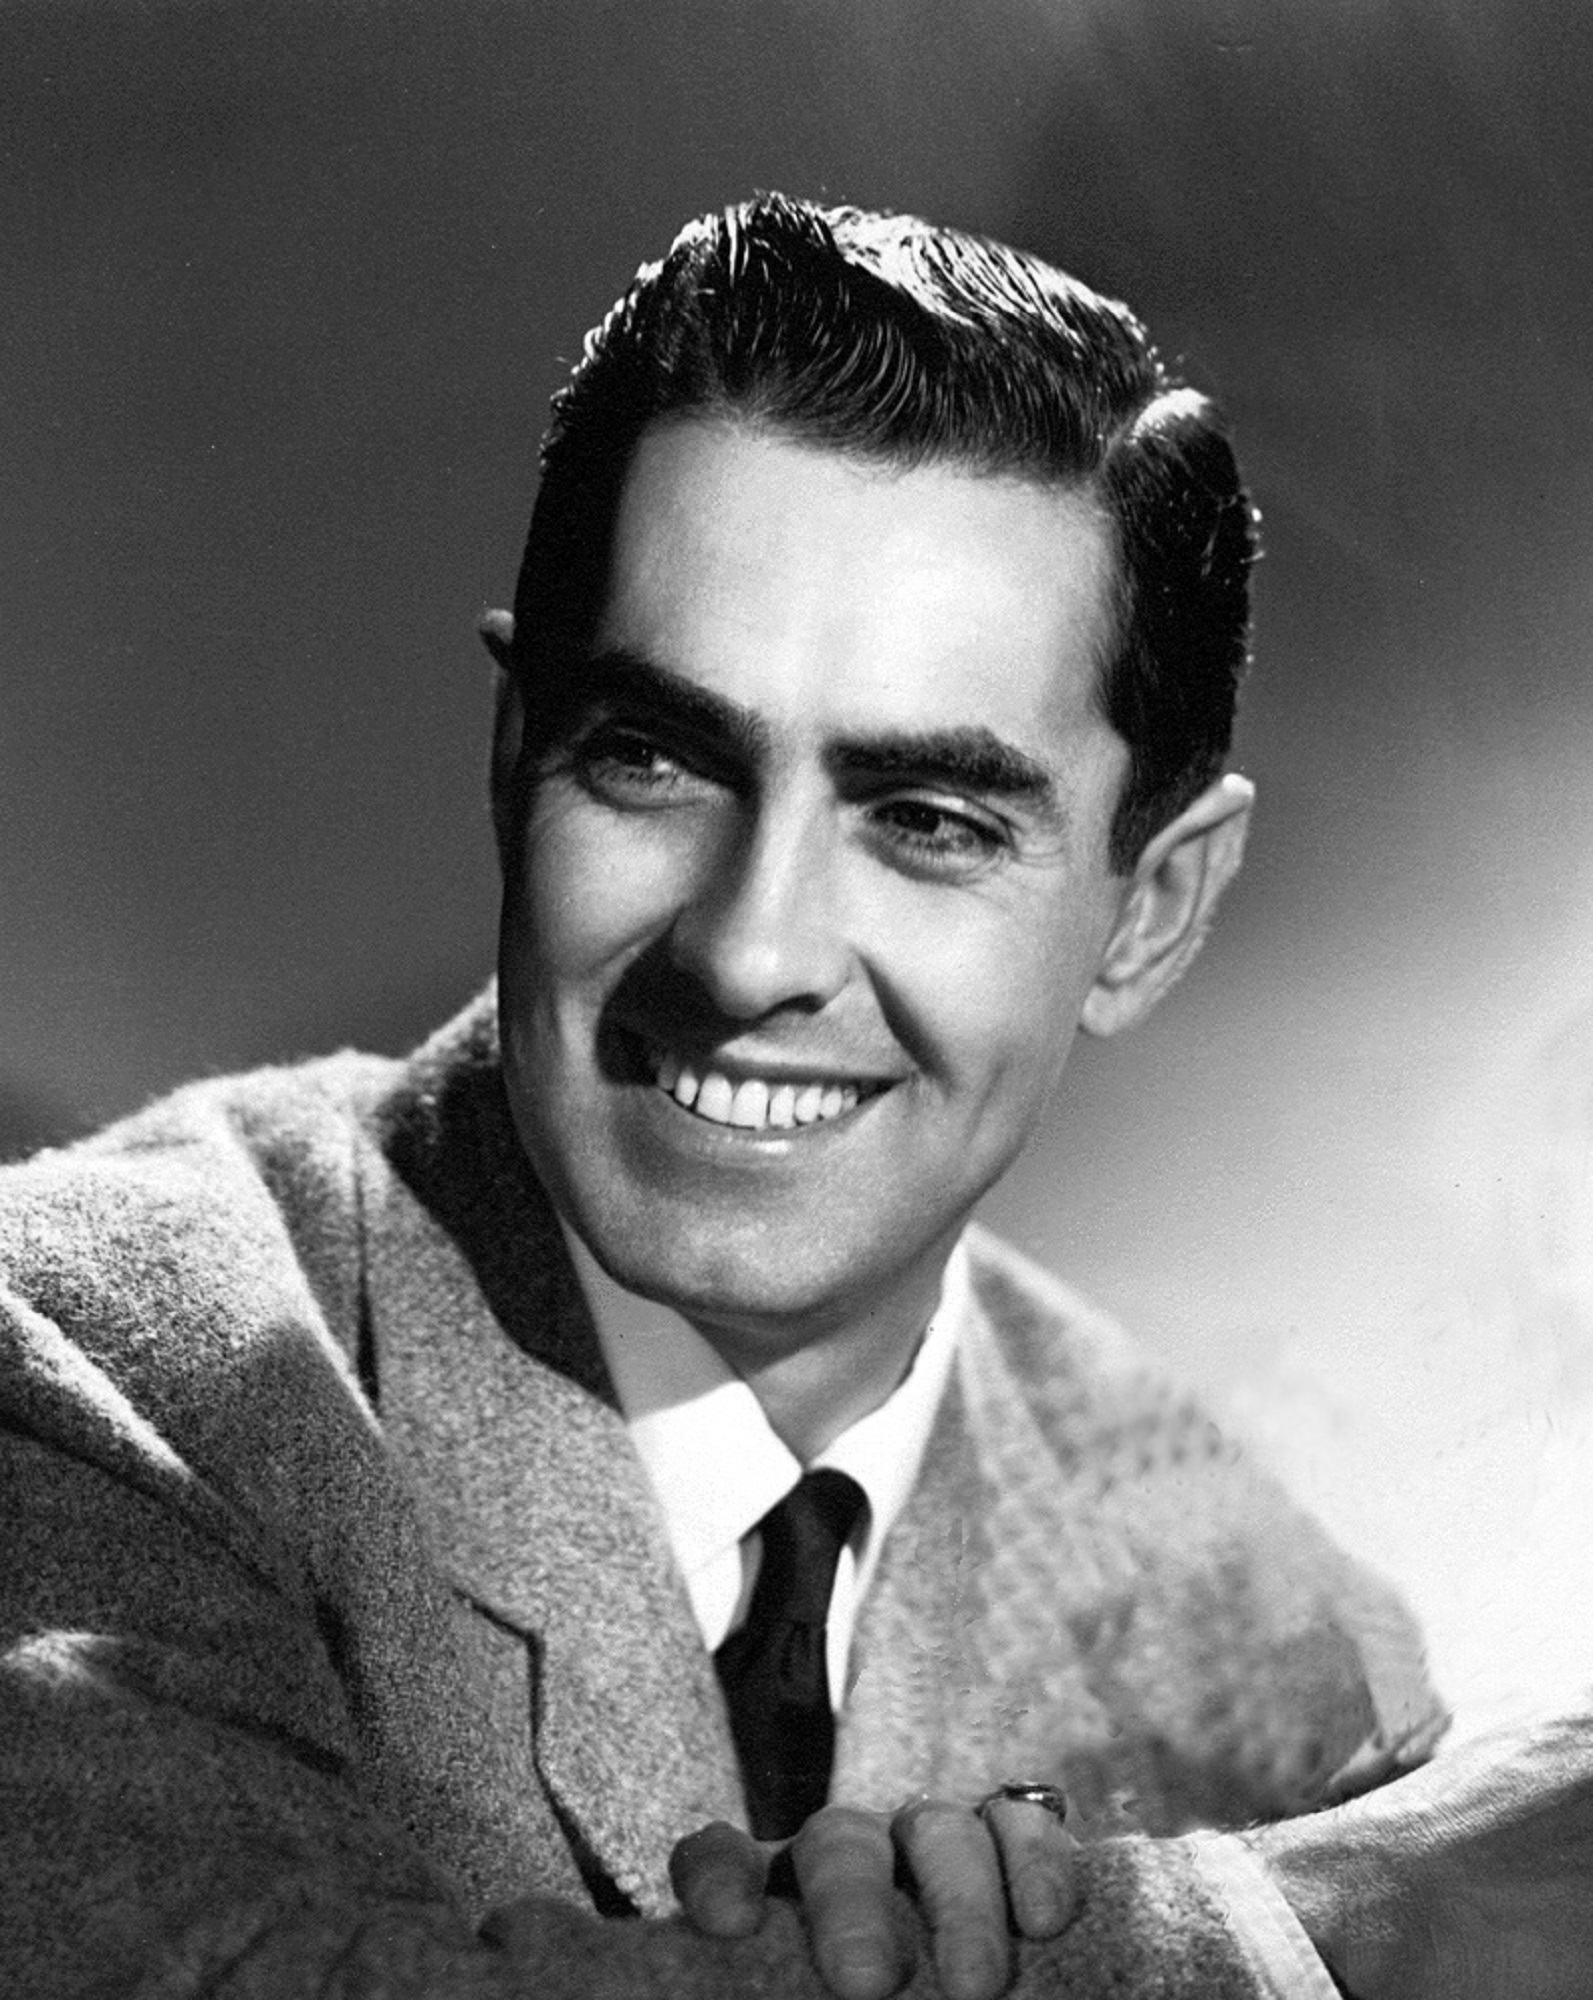
man, person, black and white, photography, vintage, retro, male, hollywood, portrait, romantic, profession, monochrome, hairstyle, drama, stage, photograph, cinema, films, entertainment, actor, movies, photo shoot, zorro, monochrome photography, portrait photography, swashbuckler, motion pictures, tyrone power, matinee idol, light comedy